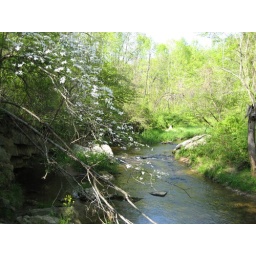
Saw this Dogwood with it's white flowers leaning over the stream, and I thought it was cool.